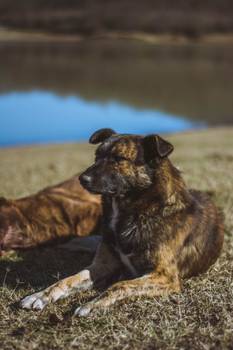
Label: No Watermark